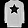
Label: Pullover